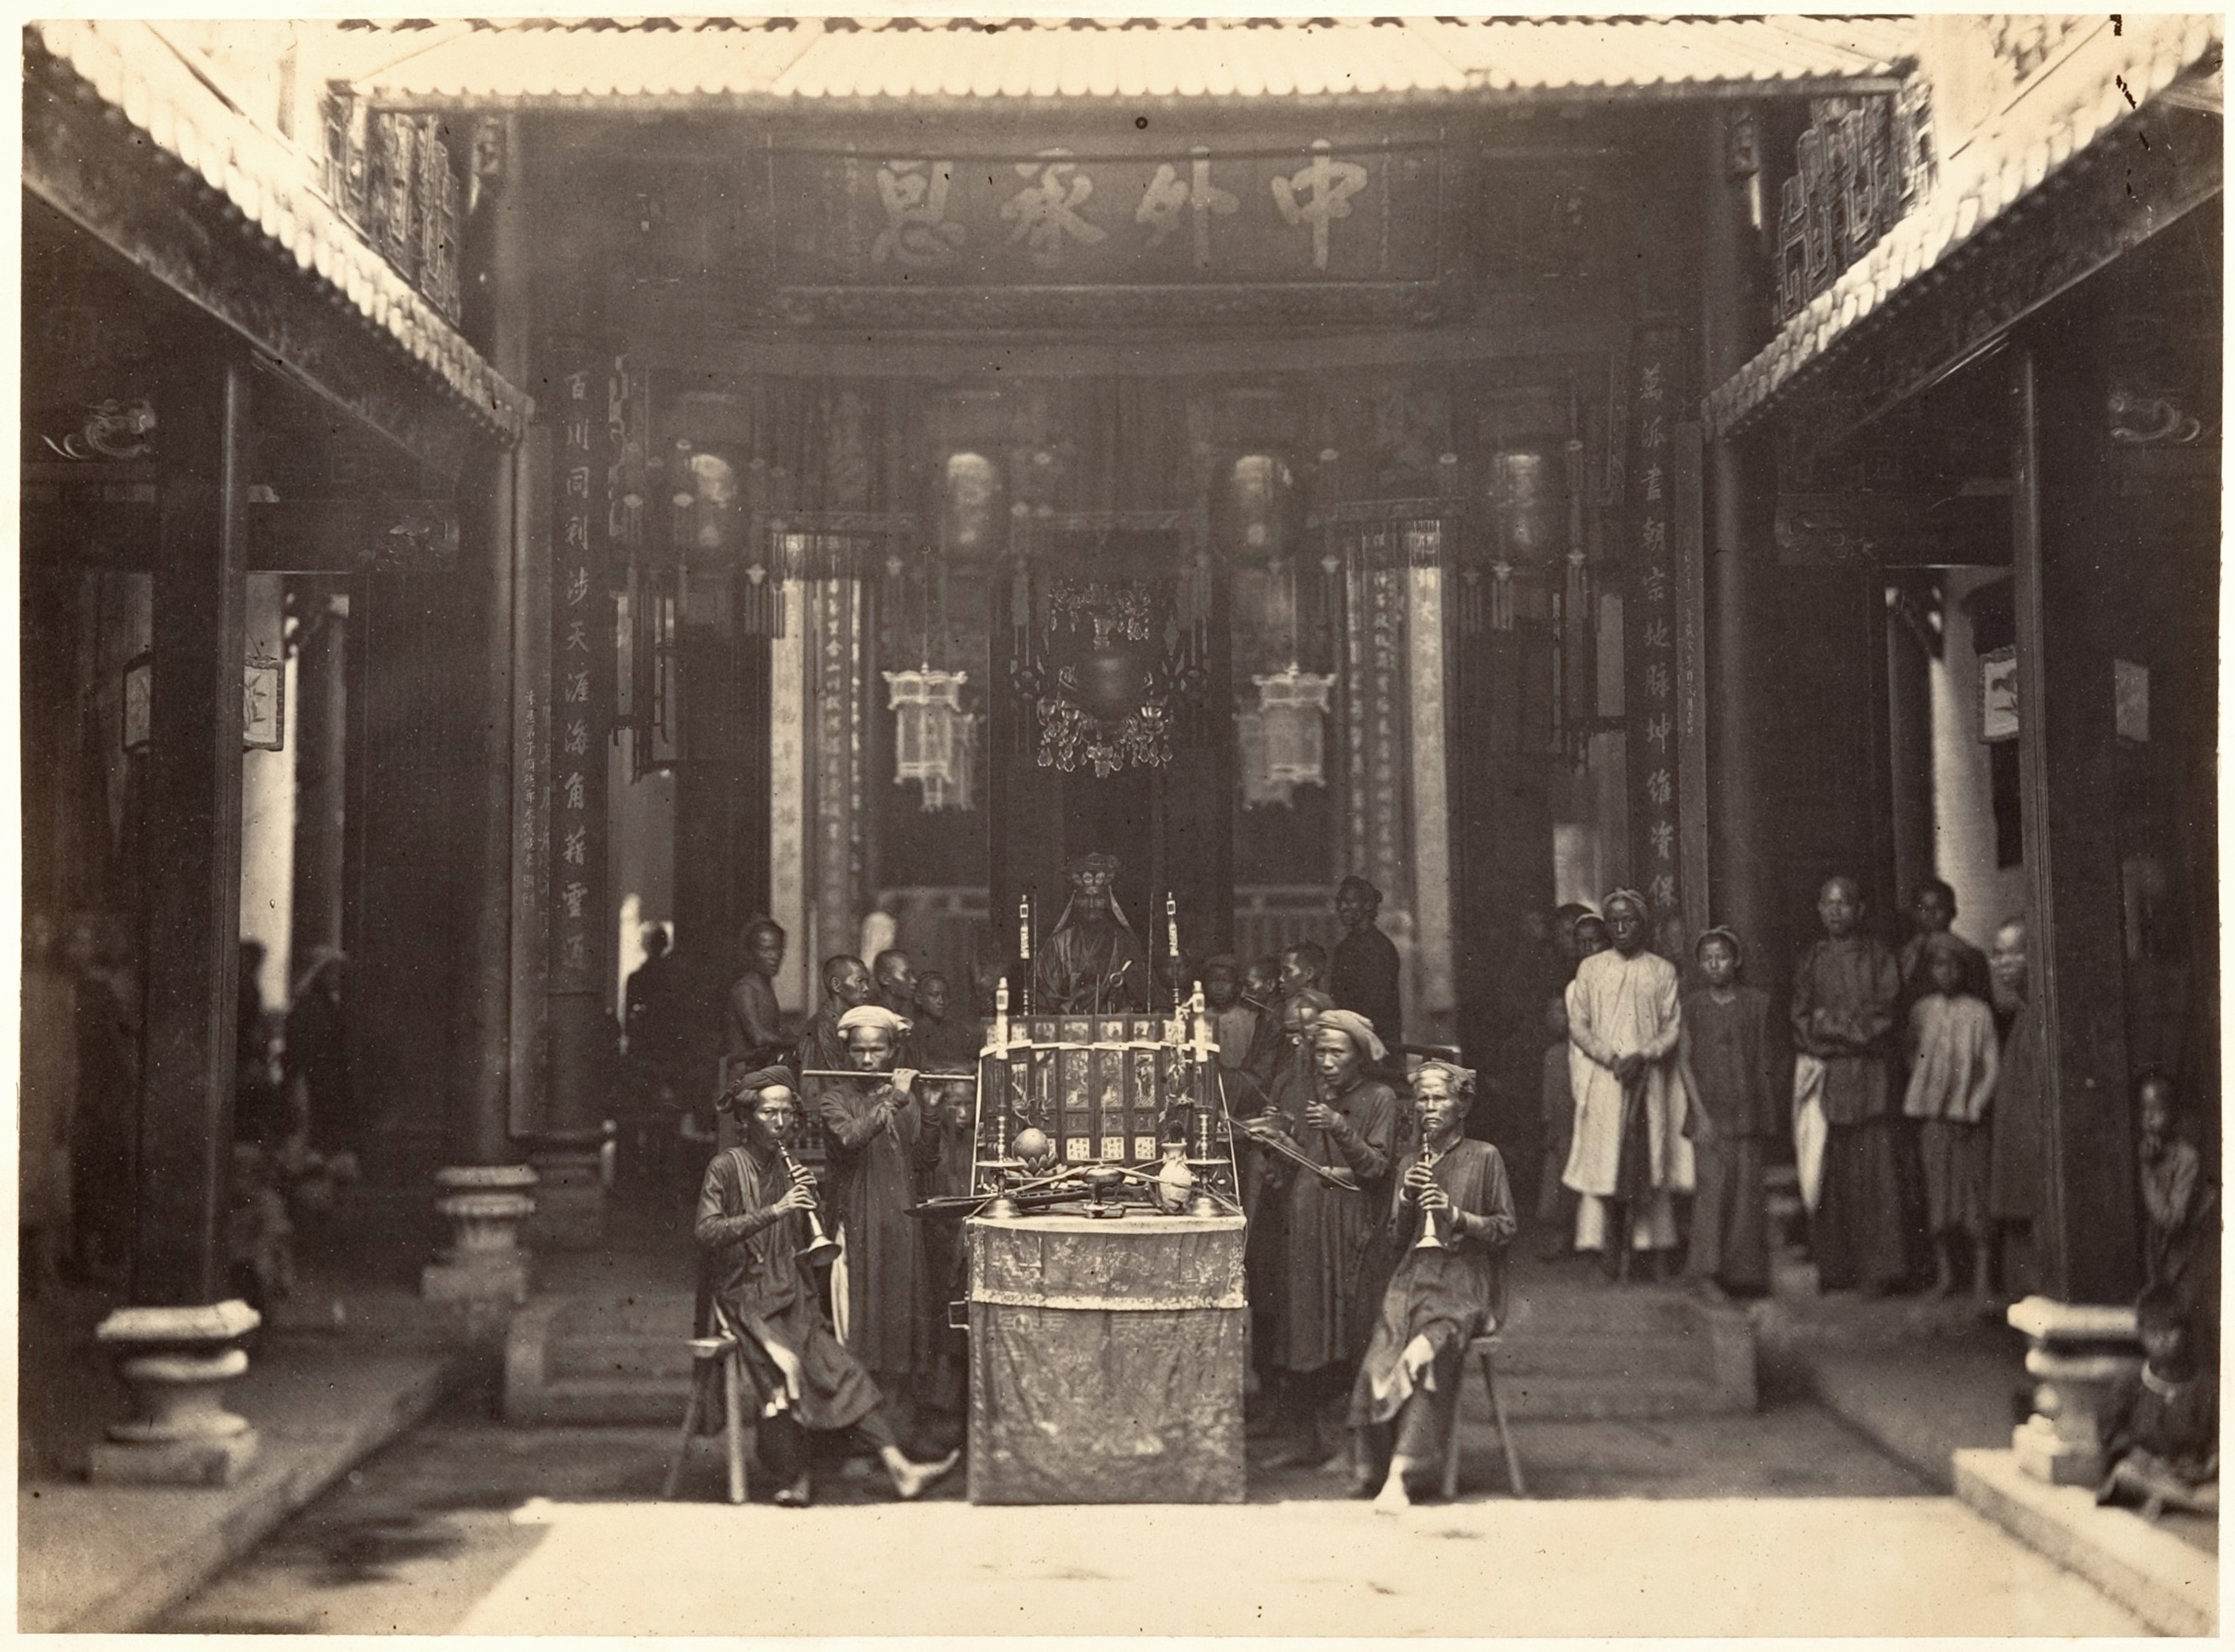
man, people, woman, antique, building, monk, meditate, buddhist, buddhism, religion, asia, musician, old building, zen, incense, musical instrument, saigon, religious, meditation, temple, faith, photograph, buddha, prayer, history, china, pagoda, monks, wisdom, chinese lanterns, old temple, religious ceremony, ancient history, cochin, followers, chinese writing, chinese pagoda cholon